Sir Nicholas Carew, 1st Baronet

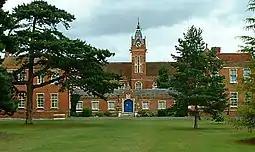
Beddington Hall – seat of the Carew family

Carew was only surviving son and heir of Sir Francis Carew (died 1689) and his wife Anne Boteler, daughter of William Boteler. His father was a great-grandson of Sir Nicholas Throckmorton, who had changed his name to Carew on inheriting the Beddington estate from his maternal uncle, Sir Francis Carew (died 1611). Carew was two years old when he succeeded to Beddington on the death of his father aged 26 on 29 September 1689. By this time the house was in a state of neglect. He was admitted at St. Catharine's College, Cambridge in April 1703. He married Elizabeth Hackett, daughter of Nicholas Hackett of North Crawley, Buckinghamshire (with £2,000) on 2 February 1709.